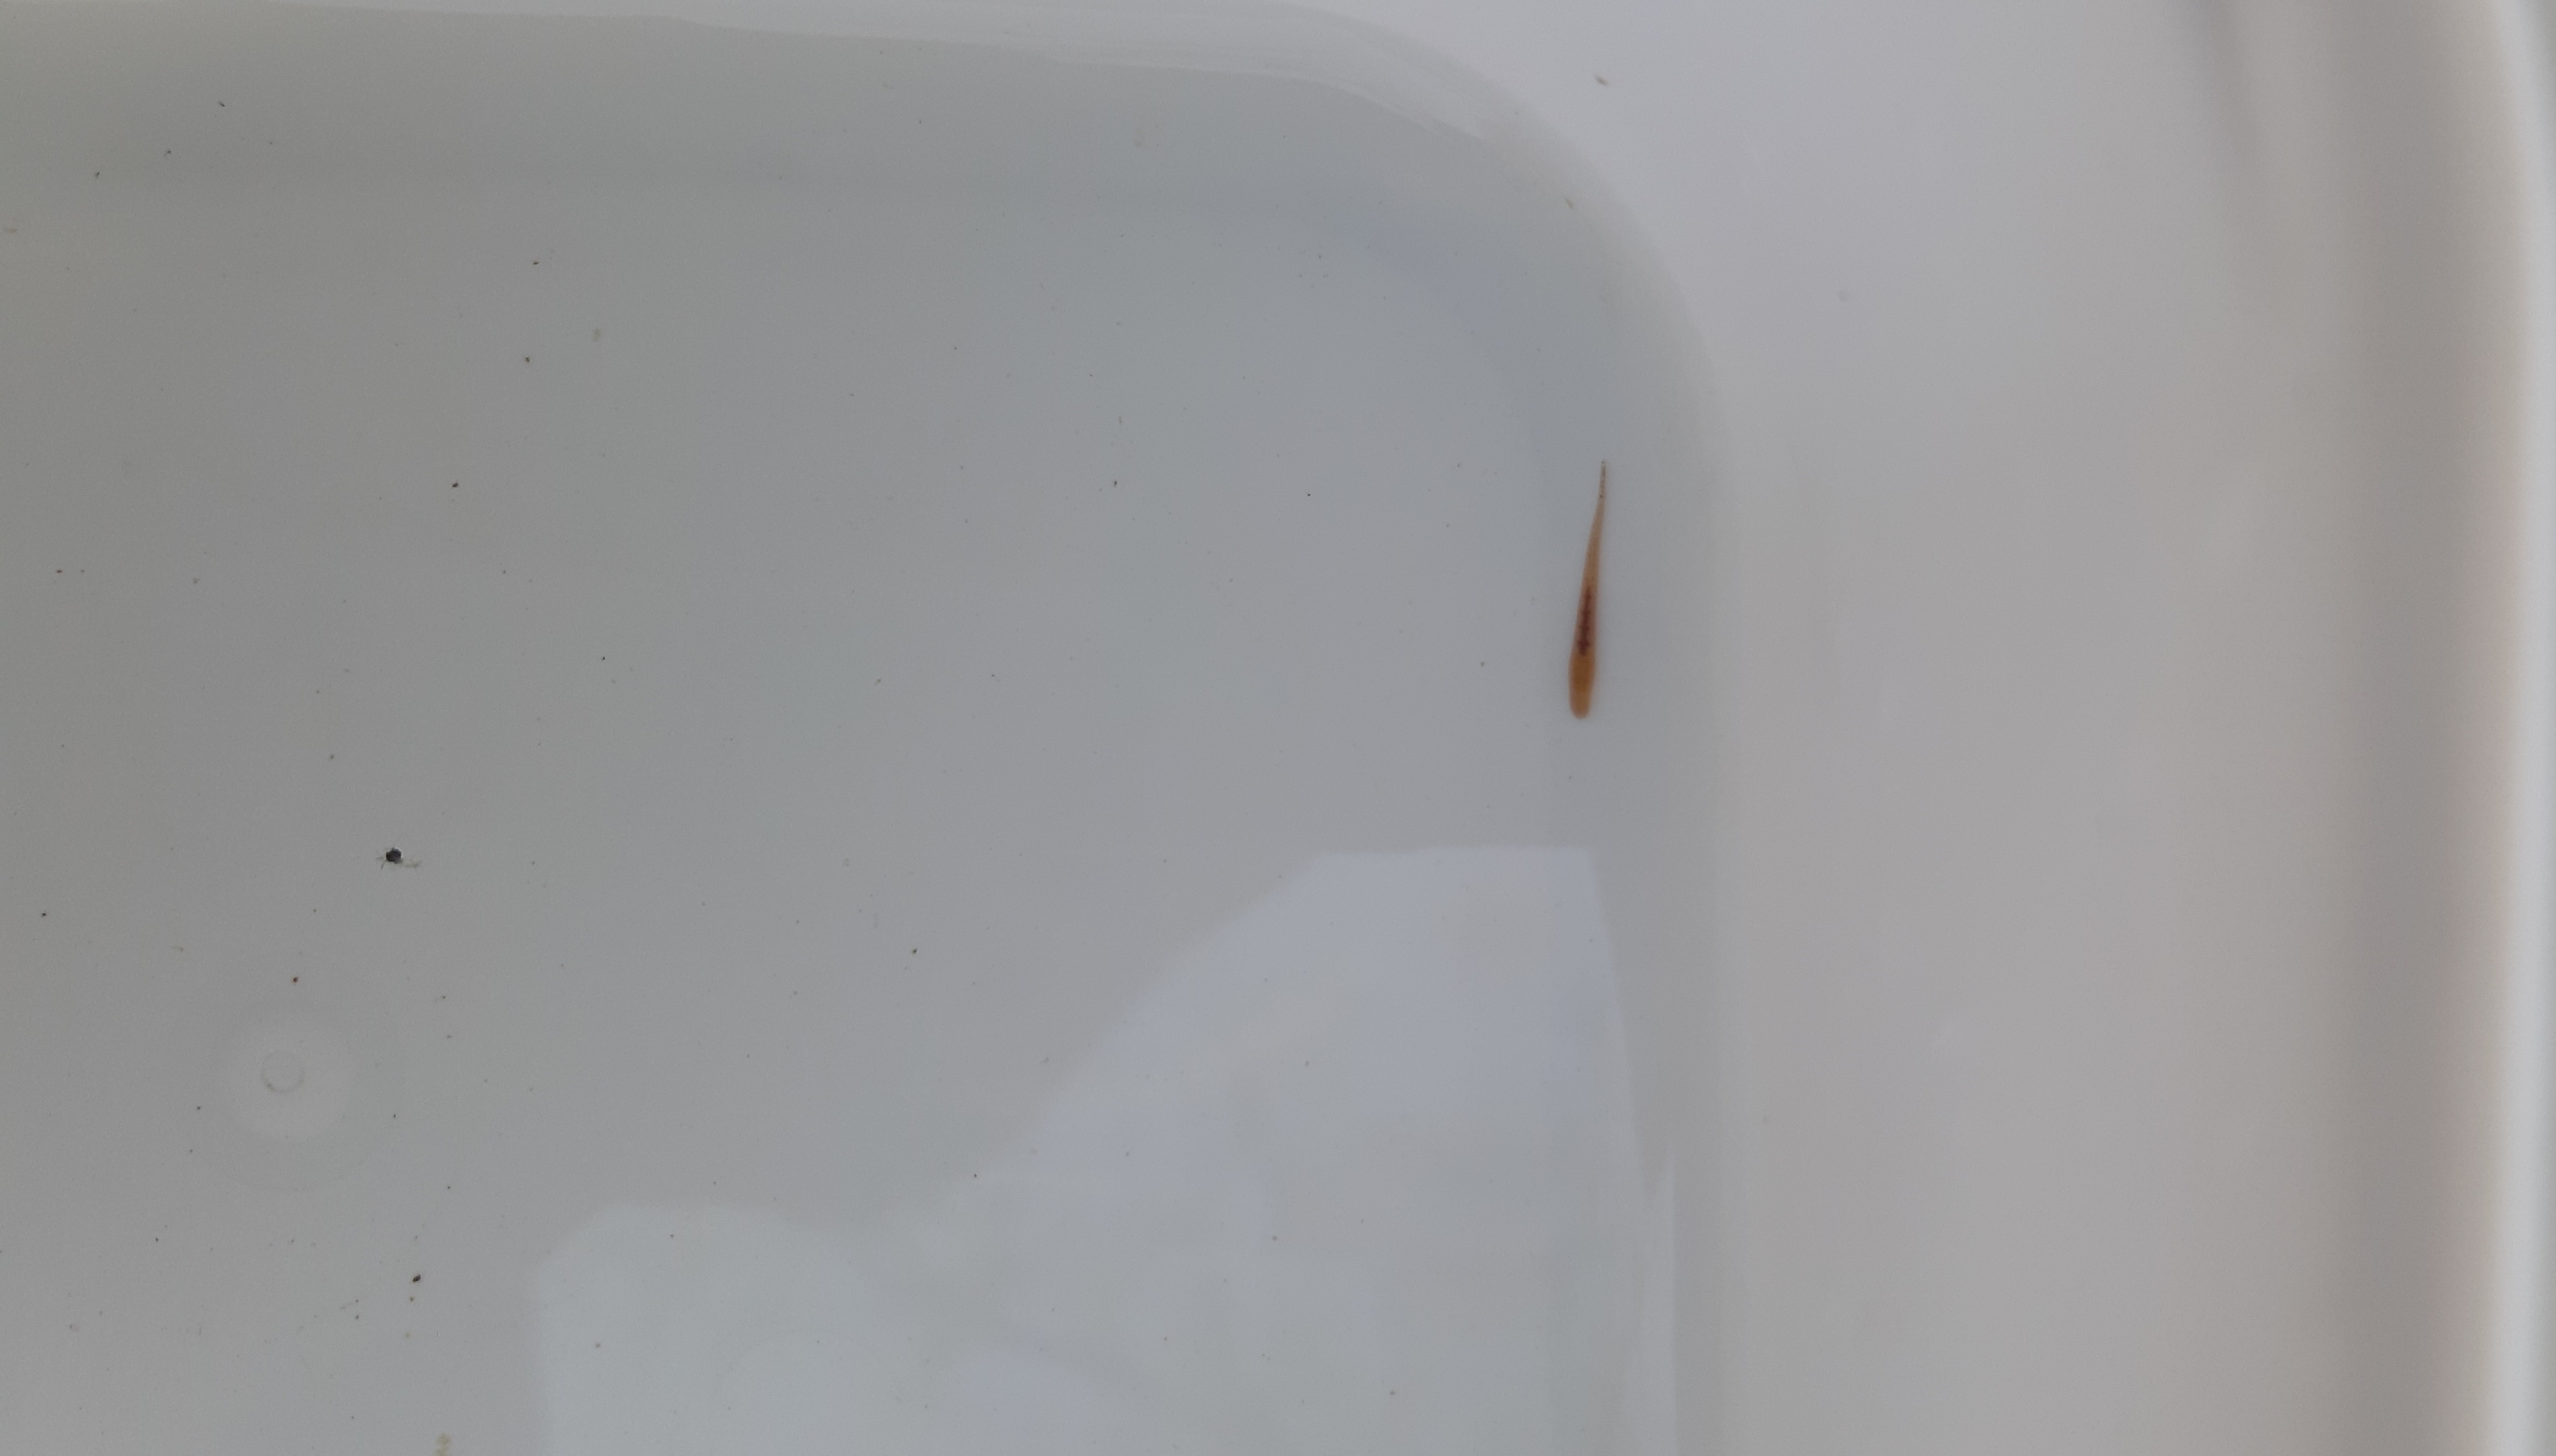
Macroinvertebrate group: leeches